Adamova Manor

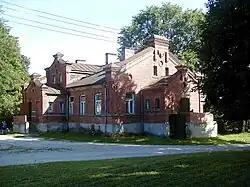
Adamova Manor

Adamova Manor is a manor house in Vērēmi Parish, Rēzekne Municipality built in 1851 in the historical region of Latgale, in Latvia on the shores of .